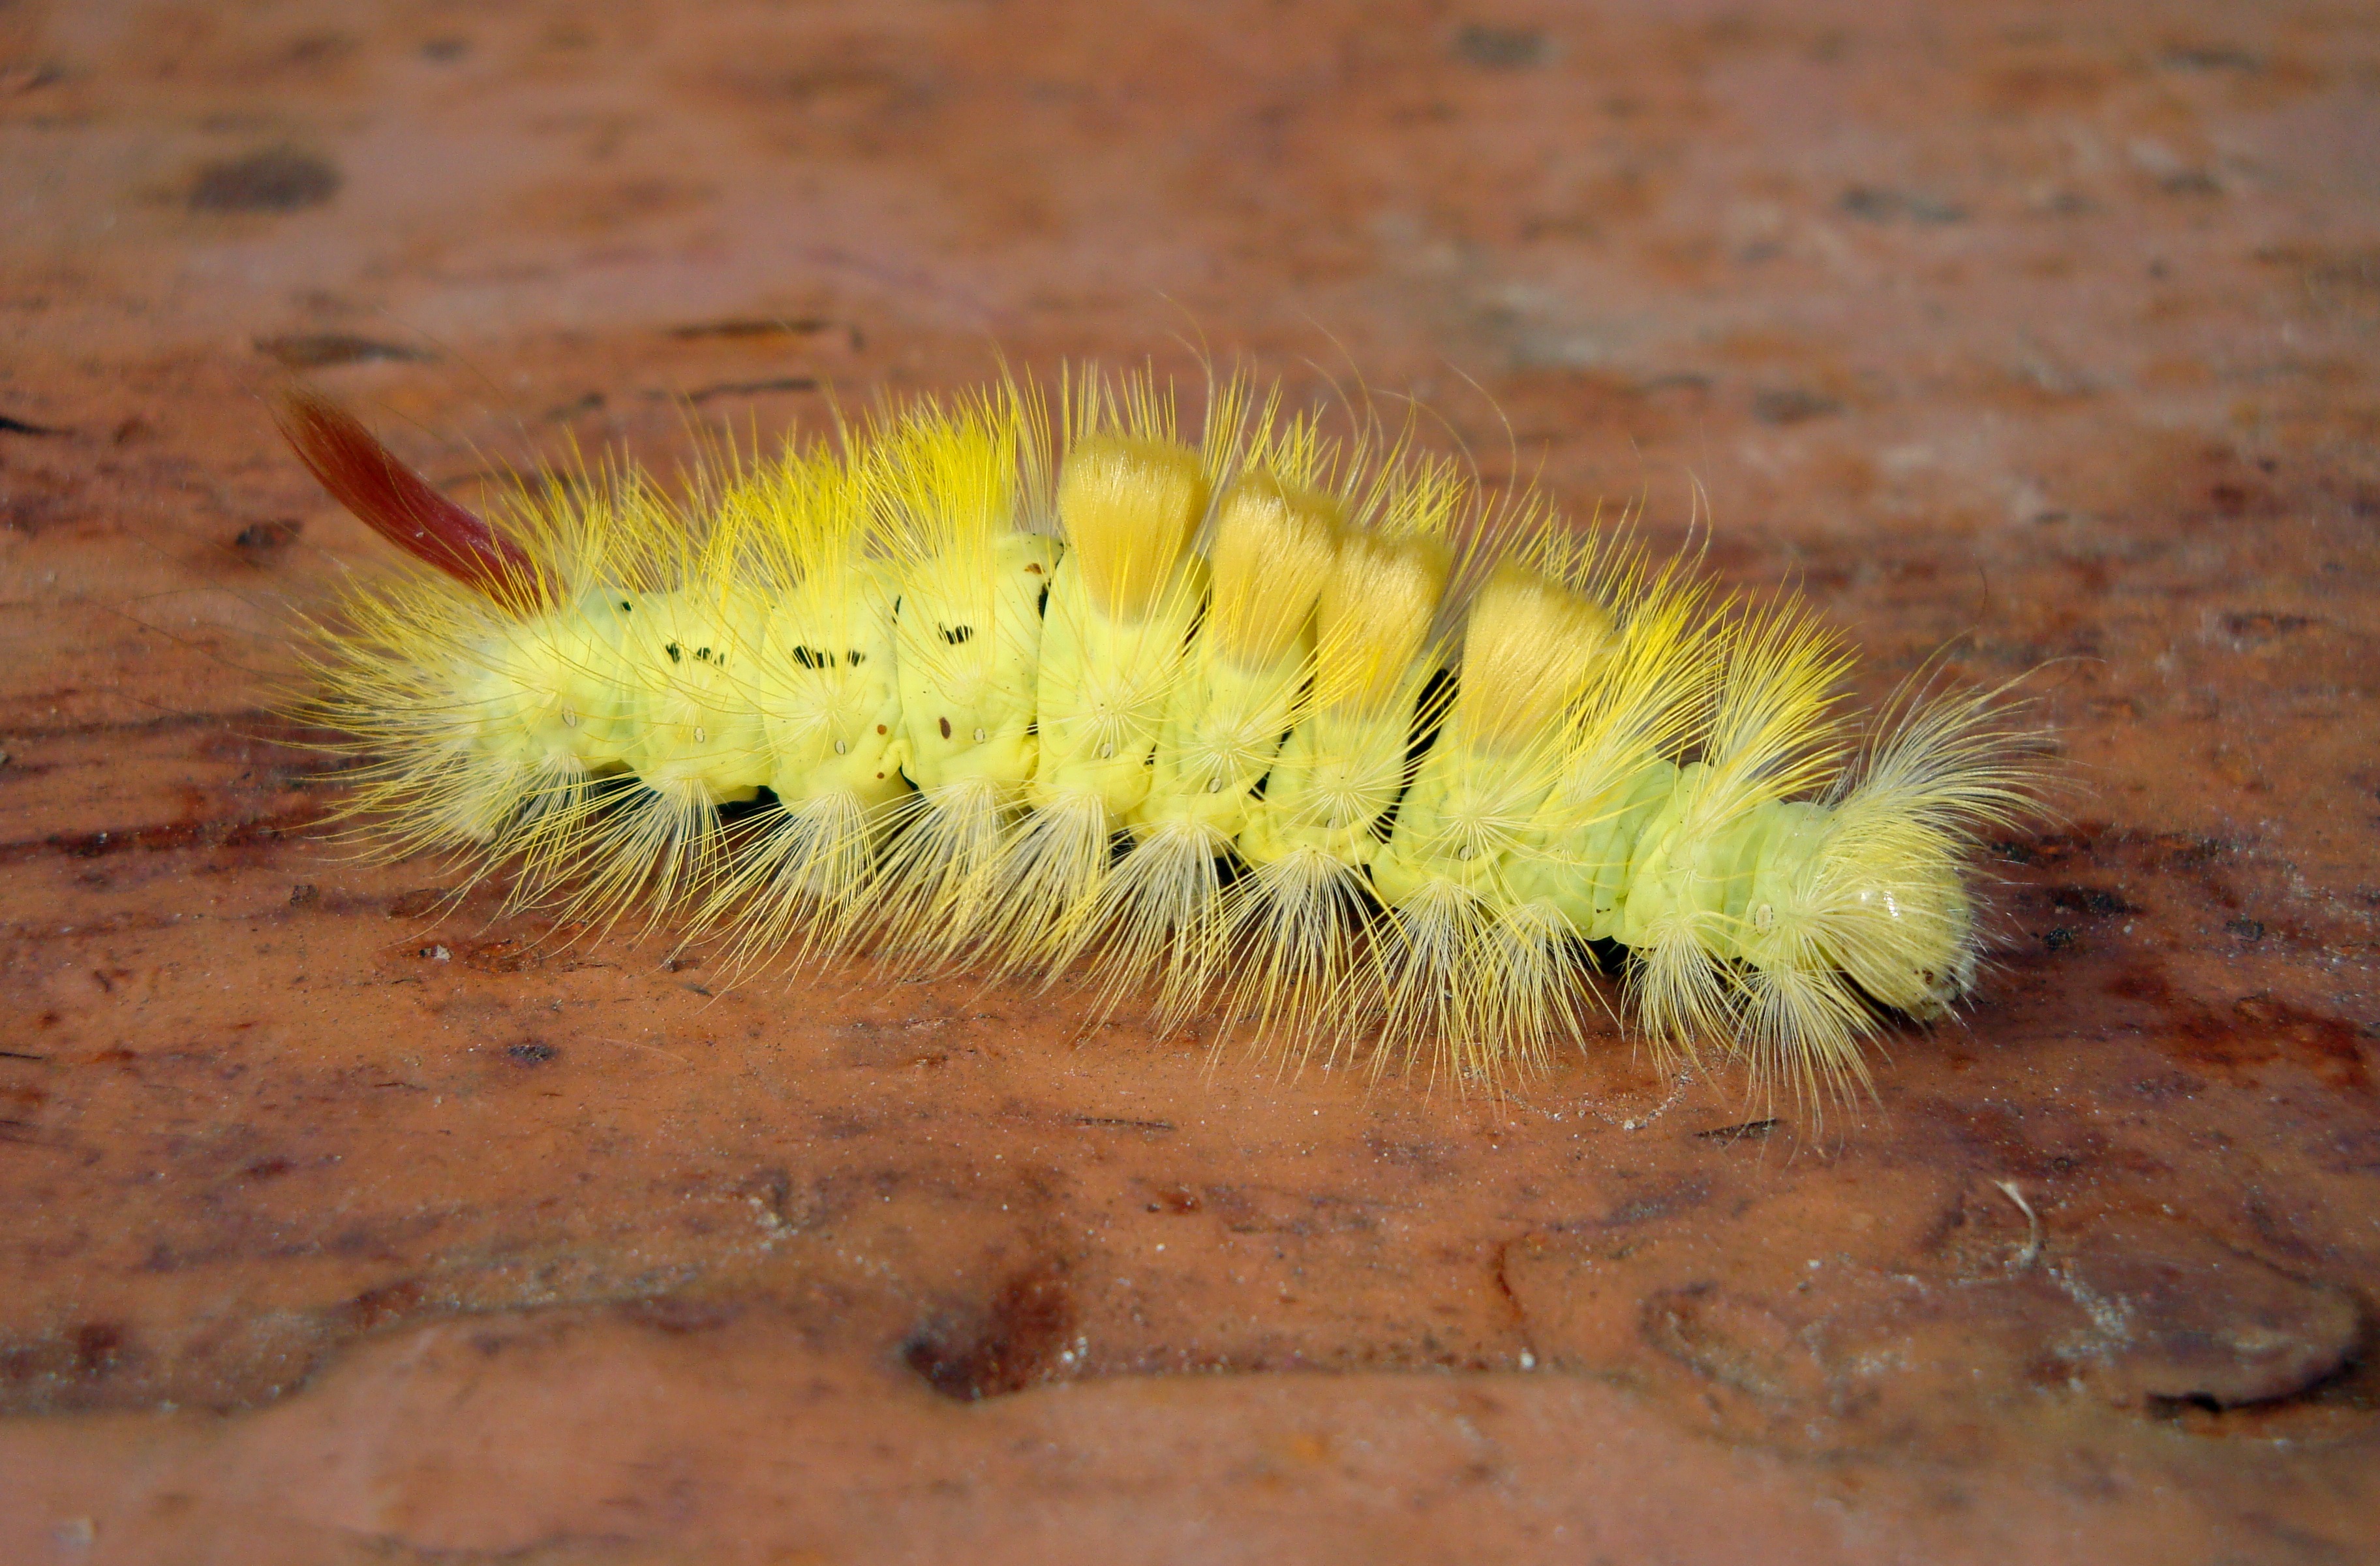
nature, summer, insect, macro, moth, yellow, fauna, invertebrate, caterpillar, insects, larva, macro photography, arthropod, moths and butterflies